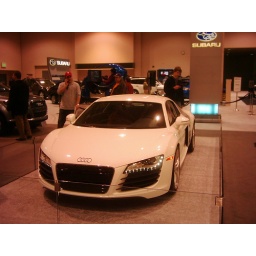
street version of the car that did well in 24 hr races the last few years